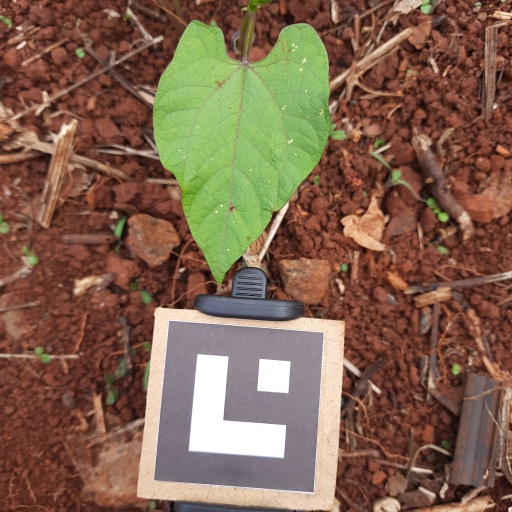
Observations: wavy surface, eating holes in the edge, eating holes in the center, with soild dust, under shade